Shank (footwear)

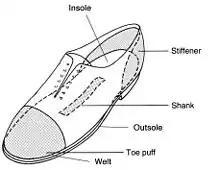
Schematic of some common components of a dress shoe including the insole, stiffener, shank, outsole, toe puff, and welt.

In a boot or shoe, the shank is a long, thin piece of material between the insole and outsole intended to support the foot and provide structure.